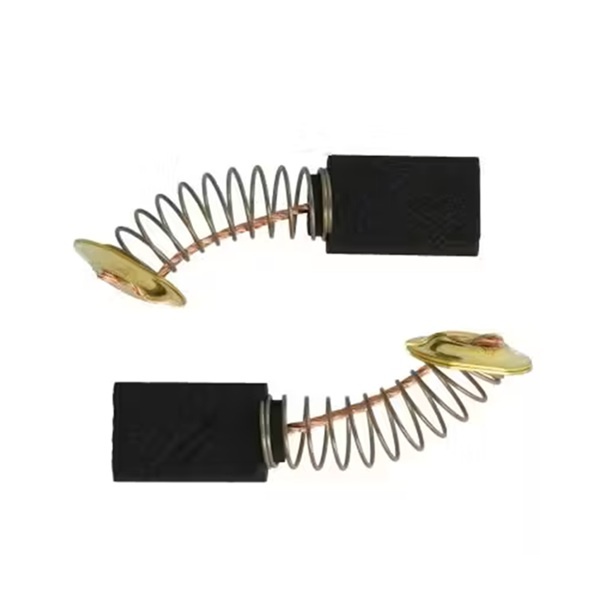
Escovas de carvão (2 peças) 19 x 11 x 5 mm para motosserra Dolmar ES-152A e outros
Brand: B2B LXBattery
Compatível com referências de acessórios originais: Dolmar, 957.802.410 Compatível com modelos de equipamentos e dispositivos: Dolmar, ES-151, ES-152 A, ES-161, ES-162 A, ES-171, ES-172 A, ES-2030 A, ES-2035 A, ES-2040 A, ES-2045 A Escovas de carvão para motores compatíveis da nossa marca, num pacote de 2. Adequadas para dispositivos elétricos Dolmar, garantem uma transmissão de energia segura e fiável. Com ajuste perfeito, proporcionam uma utilização simples e sem problemas. Ficha de dados: Material: Grafite Dimensões: 19 x 11 x 5 mm Inclui mola e cabo interno Baixa faísca e longa vida útil Peso (conjunto): 6 g Âmbito de entrega: 2 escovas de carvão. Estas escovas robustas, feitas de grafite de alta qualidade, asseguram funcionalidade total e compatibilidade com o seu dispositivo Dolmar. Substituem o modelo Dolmar 957.802.410. Com fricção de carbono, garantem uma transmissão de energia segura e fiável para o comutador e outras partes móveis do motor. Como as escovas de carbono se desgastam naturalmente, a substituição regular é essencial. Compare o formato e as dimensões da nossa escova com a do seu dispositivo para garantir a compatibilidade. Escolha as escovas de reposição de alta qualidade da Electropapa e mantenha o seu dispositivo a funcionar perfeitamente. Compre agora e assegure o desempenho ideal do seu equipamento!
Category: Hardware > Power & Electrical Supplies > Carbon Brushes